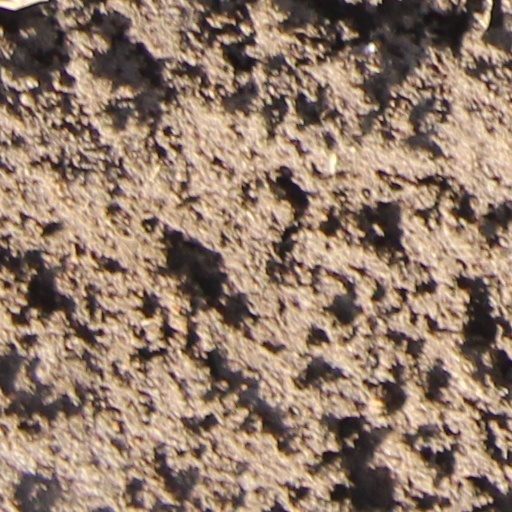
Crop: wheat